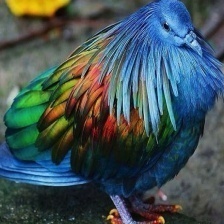
Species: NICOBAR PIGEON
Scientific name: CALOENAS NICOBARICA